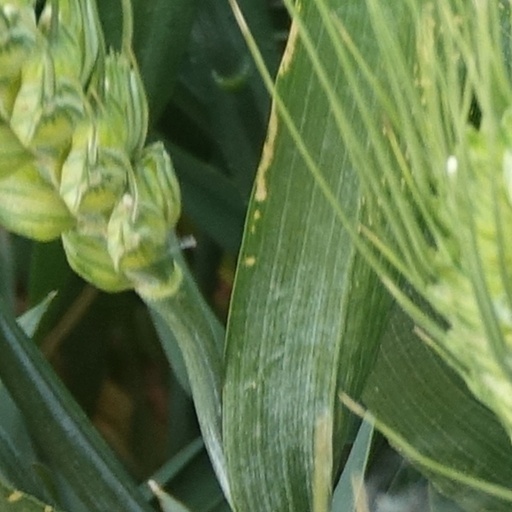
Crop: wheat